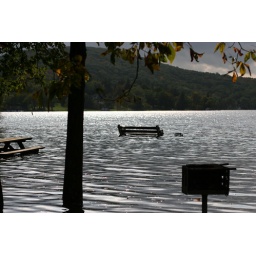
Warren town beach under water